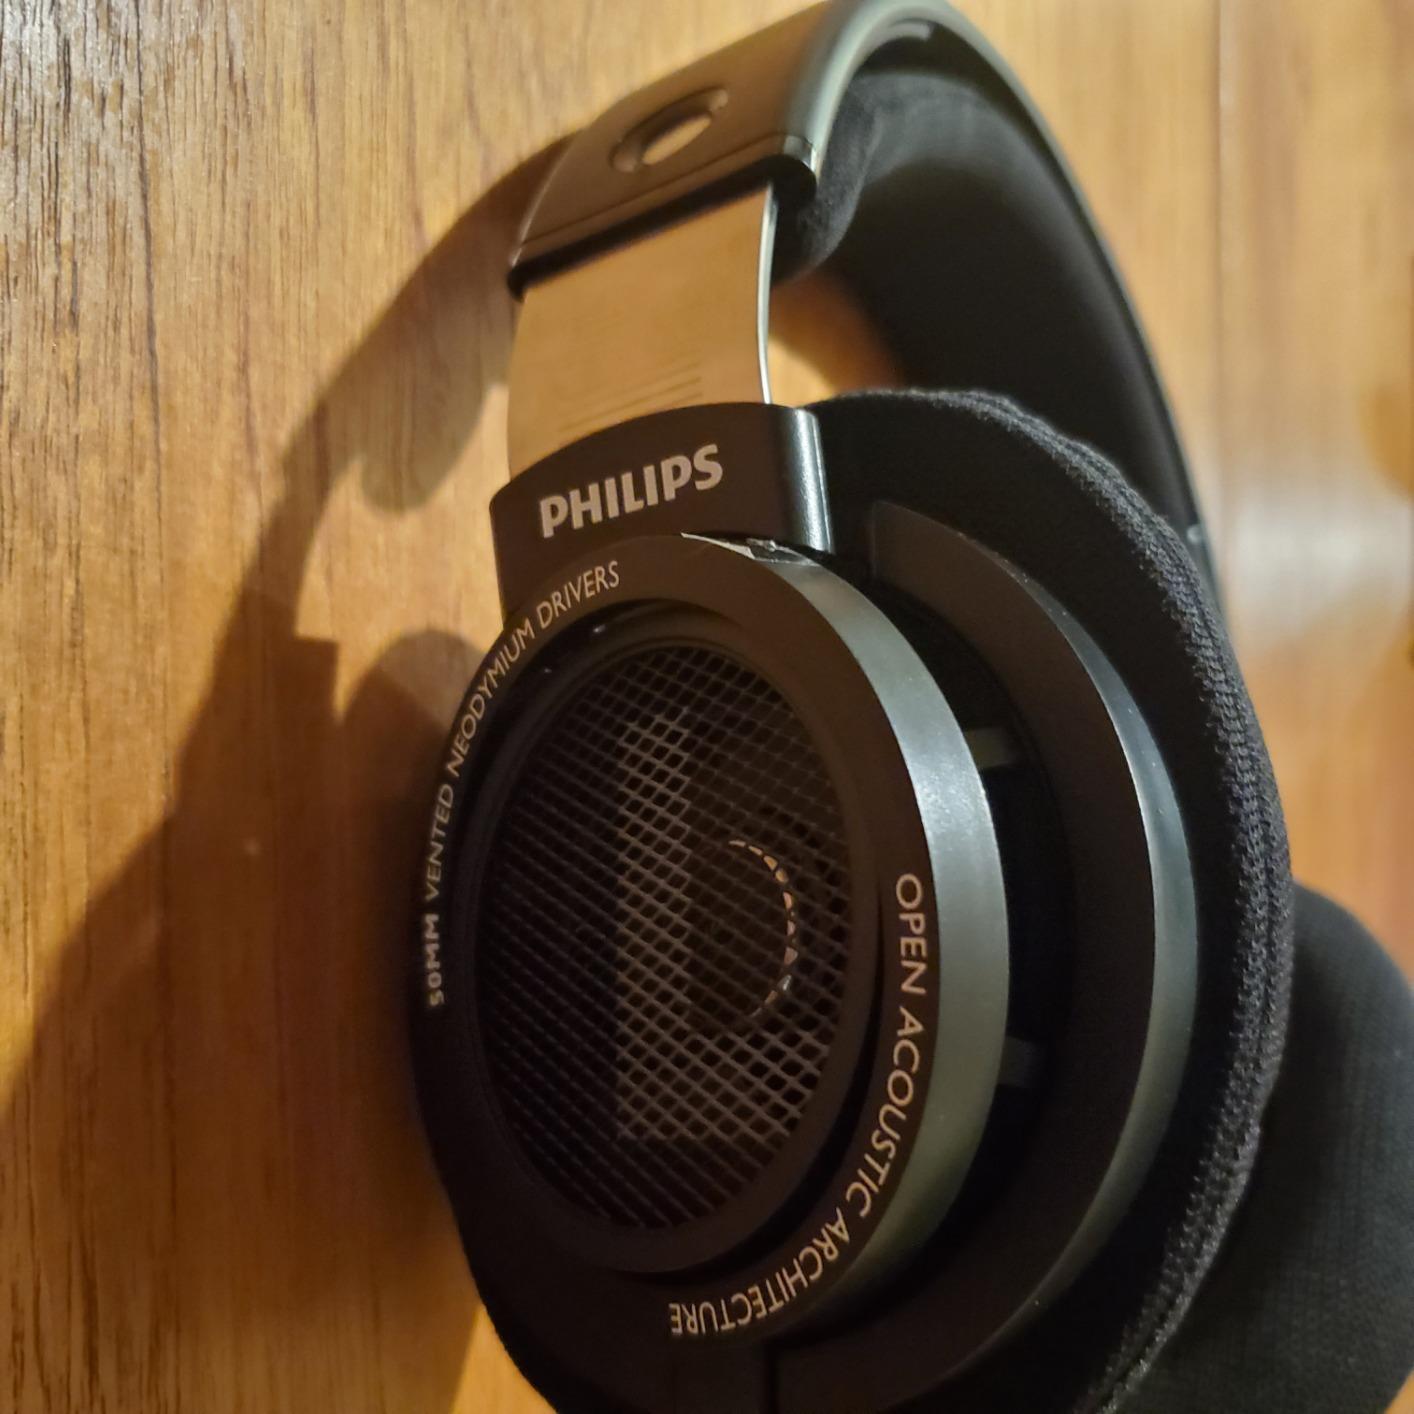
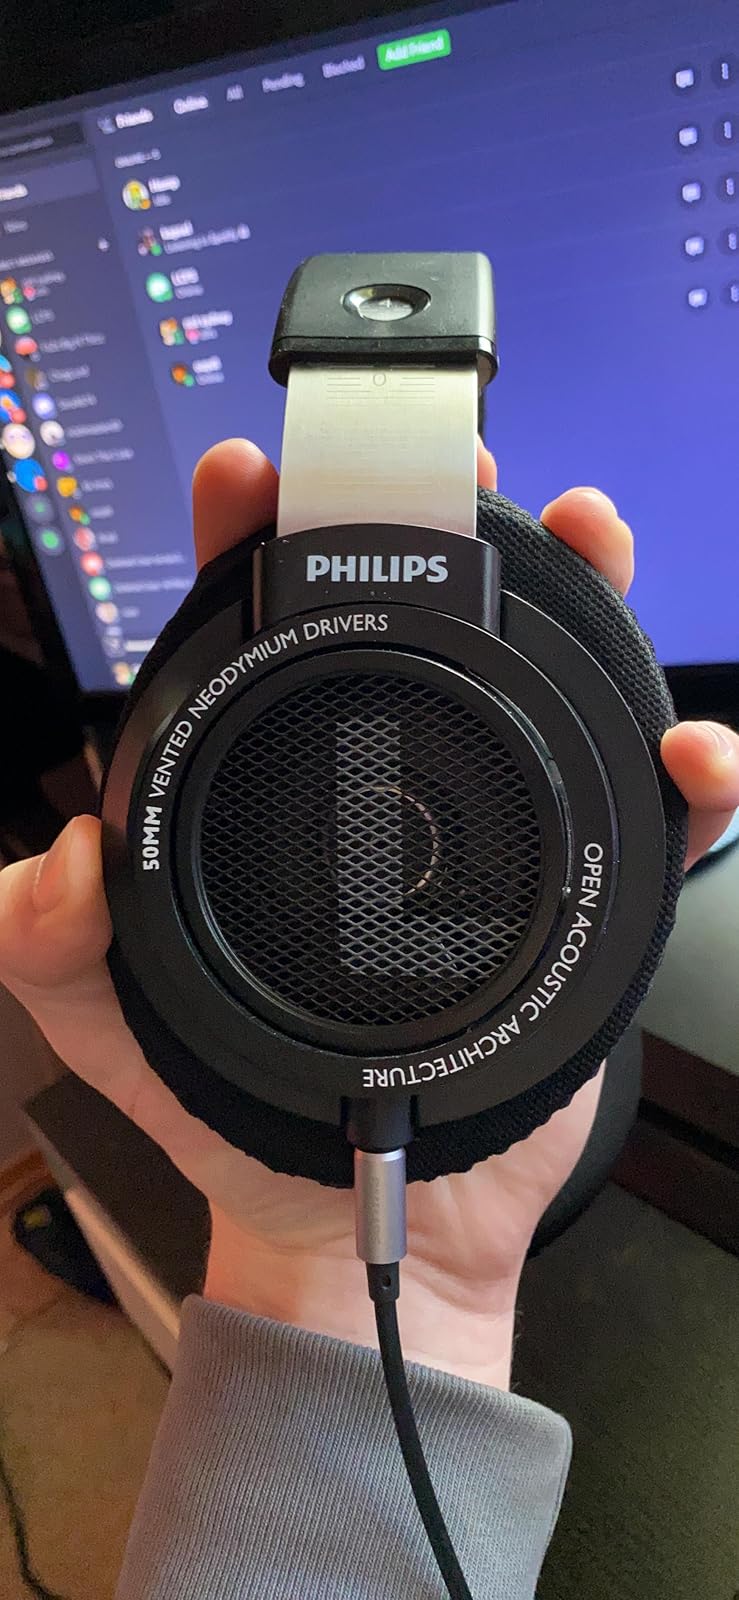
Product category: headphones
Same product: yes